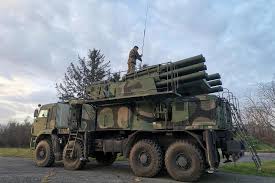
Label: Air Defense